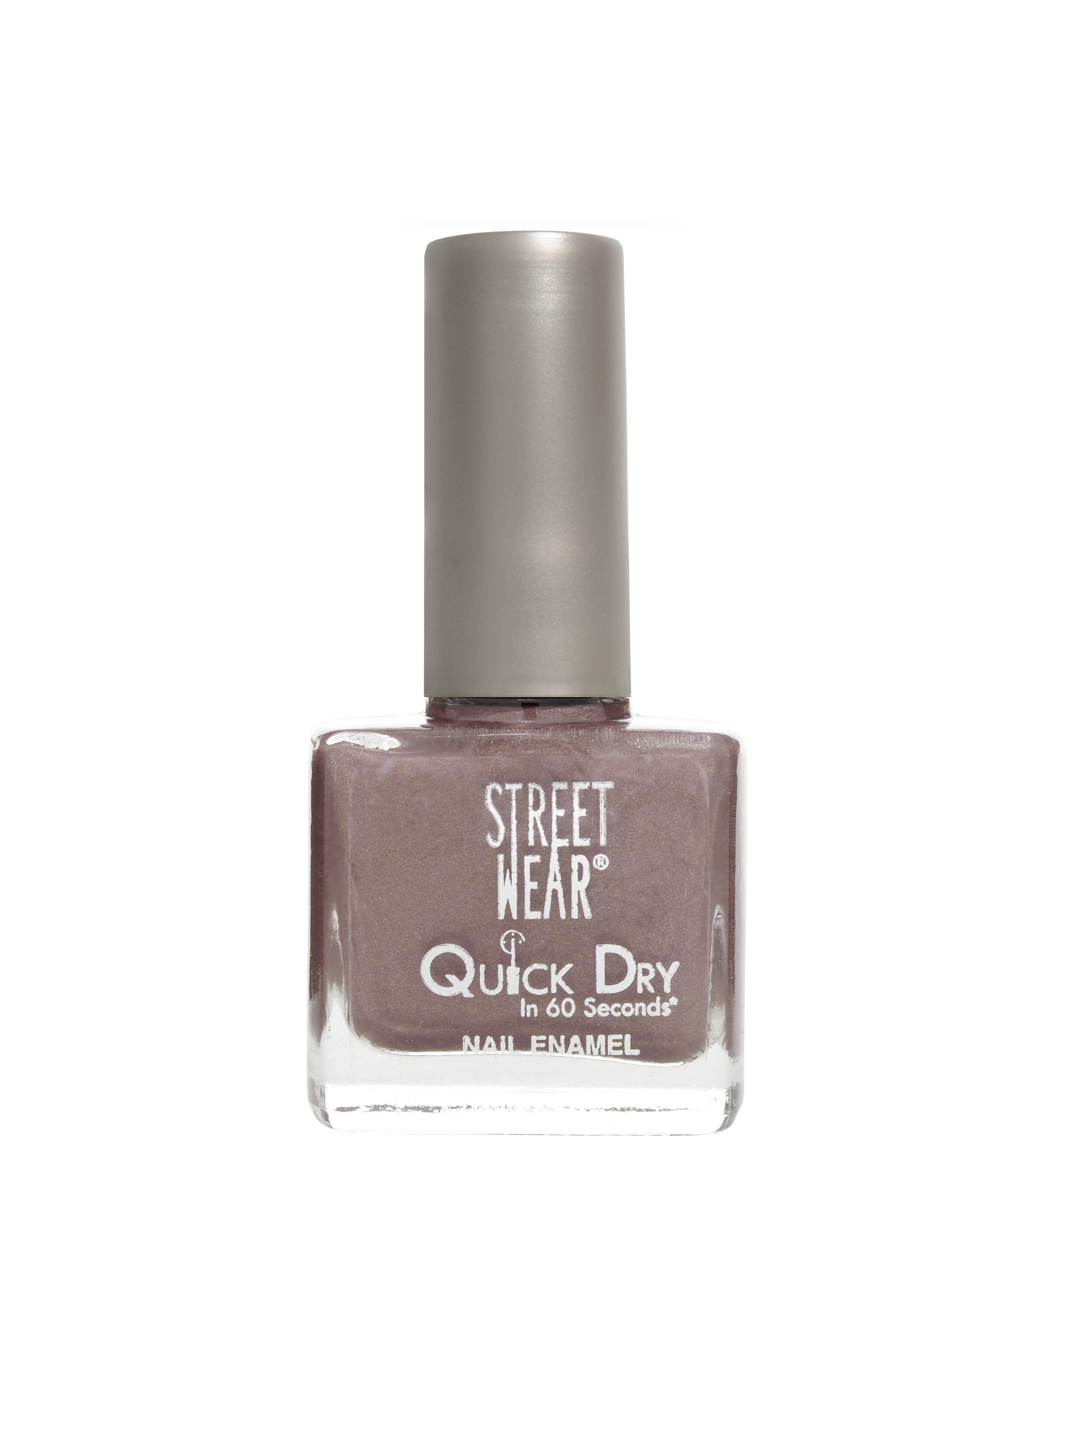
Streetwear Quick Dry Metallic Mauve Nail Polish 13
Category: Personal Care / Nails / Nail Polish
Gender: Women
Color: Brown
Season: Spring 2017
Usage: NA